Balige

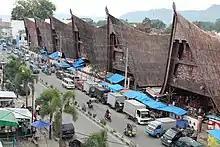
A main road in Balige

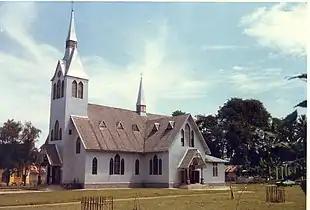
Protestant Christian Batak Church, Balige Parish ("ressort")

Balige is a town in North Sumatra province of Indonesia and it is the seat (capital) of Toba Regency. It is 240 kilometers away from Medan. It had 47,284 inhabitants as at mid 2024. Balige is also a tourist spot to see Lake Toba, the largest crater lake in the world. Balige is 60 kilometers away from Parapat, another important town on Lake Toba.